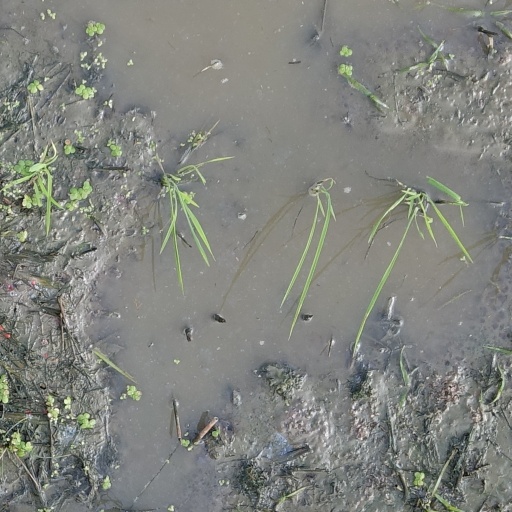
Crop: rice